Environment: real
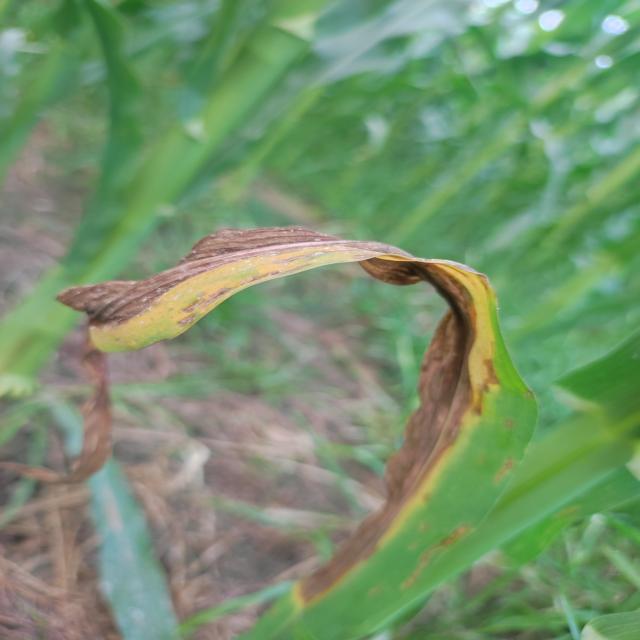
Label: nitrogen_deficiency